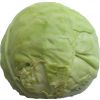
Label: Cabbage white 1